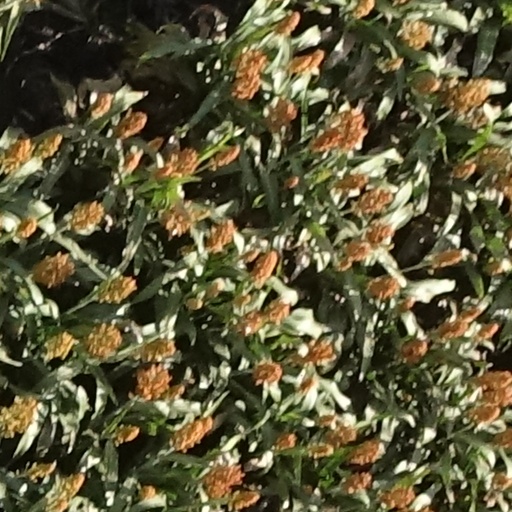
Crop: sorghum